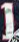
Number: 1